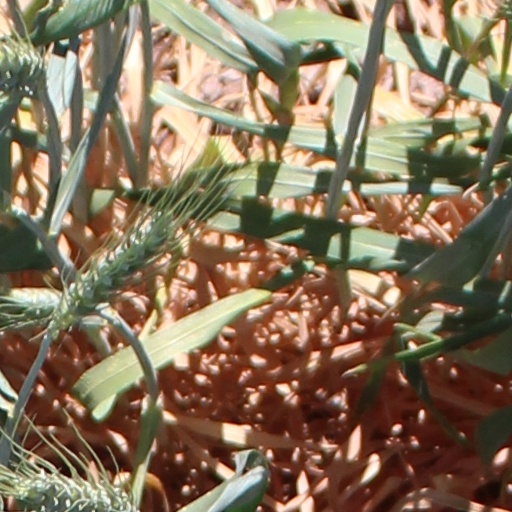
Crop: wheat